2002 Austrian Grand Prix

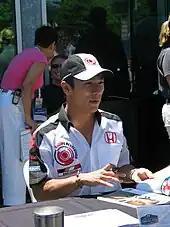
Takuma Sato (pictured in 2005) was involved in a heavy accident that caused soft-tissue damage to his right thigh.

At the end of the first lap, Barrichello led Michael Schumacher, Heidfeld, Ralf Schumacher, Montoya, and Coulthard. Heidfeld ran wide at Castrol Kurve at the beginning of the second lap and the Williams pair of Ralf Schumacher and Montoya demoted him to fifth. Barrichello and Michael Schumacher began to pull away from the rest of the field. There were overtakes further down the field. On lap two, Salo passed Button for eighth. Villeneuve overtook his teammate Panis for 14th position and Frentzen passed Webber on lap three. During the next, lap Yoong lost two places to his teammate Webber, and Frentzen. Bernoldi retired from the race with a broken front wing and front brake pipe. Räikkönen in seventh retired at the side of the track with an engine failure on lap six. On lap seven Villeneuve passed McNish for tenth place, then ran wide. He made a second, successful attempt on the eighth lap, passing McNish who opted against a challenge.